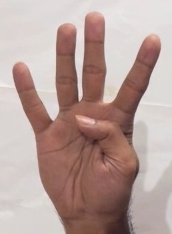
ASL sign: 4